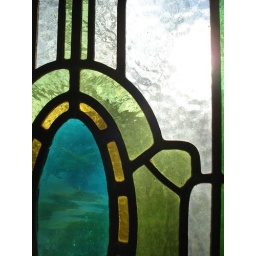
looking down our front path, through a stained glass panel that hangs in the bay window